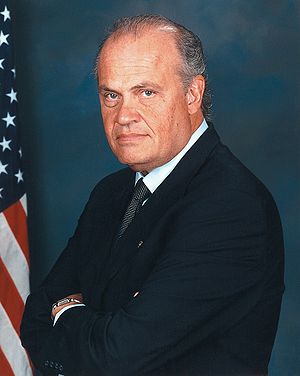
Fred Thompson
Fred Thompson
Frederick Dalton Thompson var en amerikansk advokat, lobbyist, skuespiller, tidligere senator og præsidentkandidat for republikanerne ved valget i 2008.